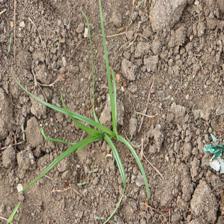
Label: Grass